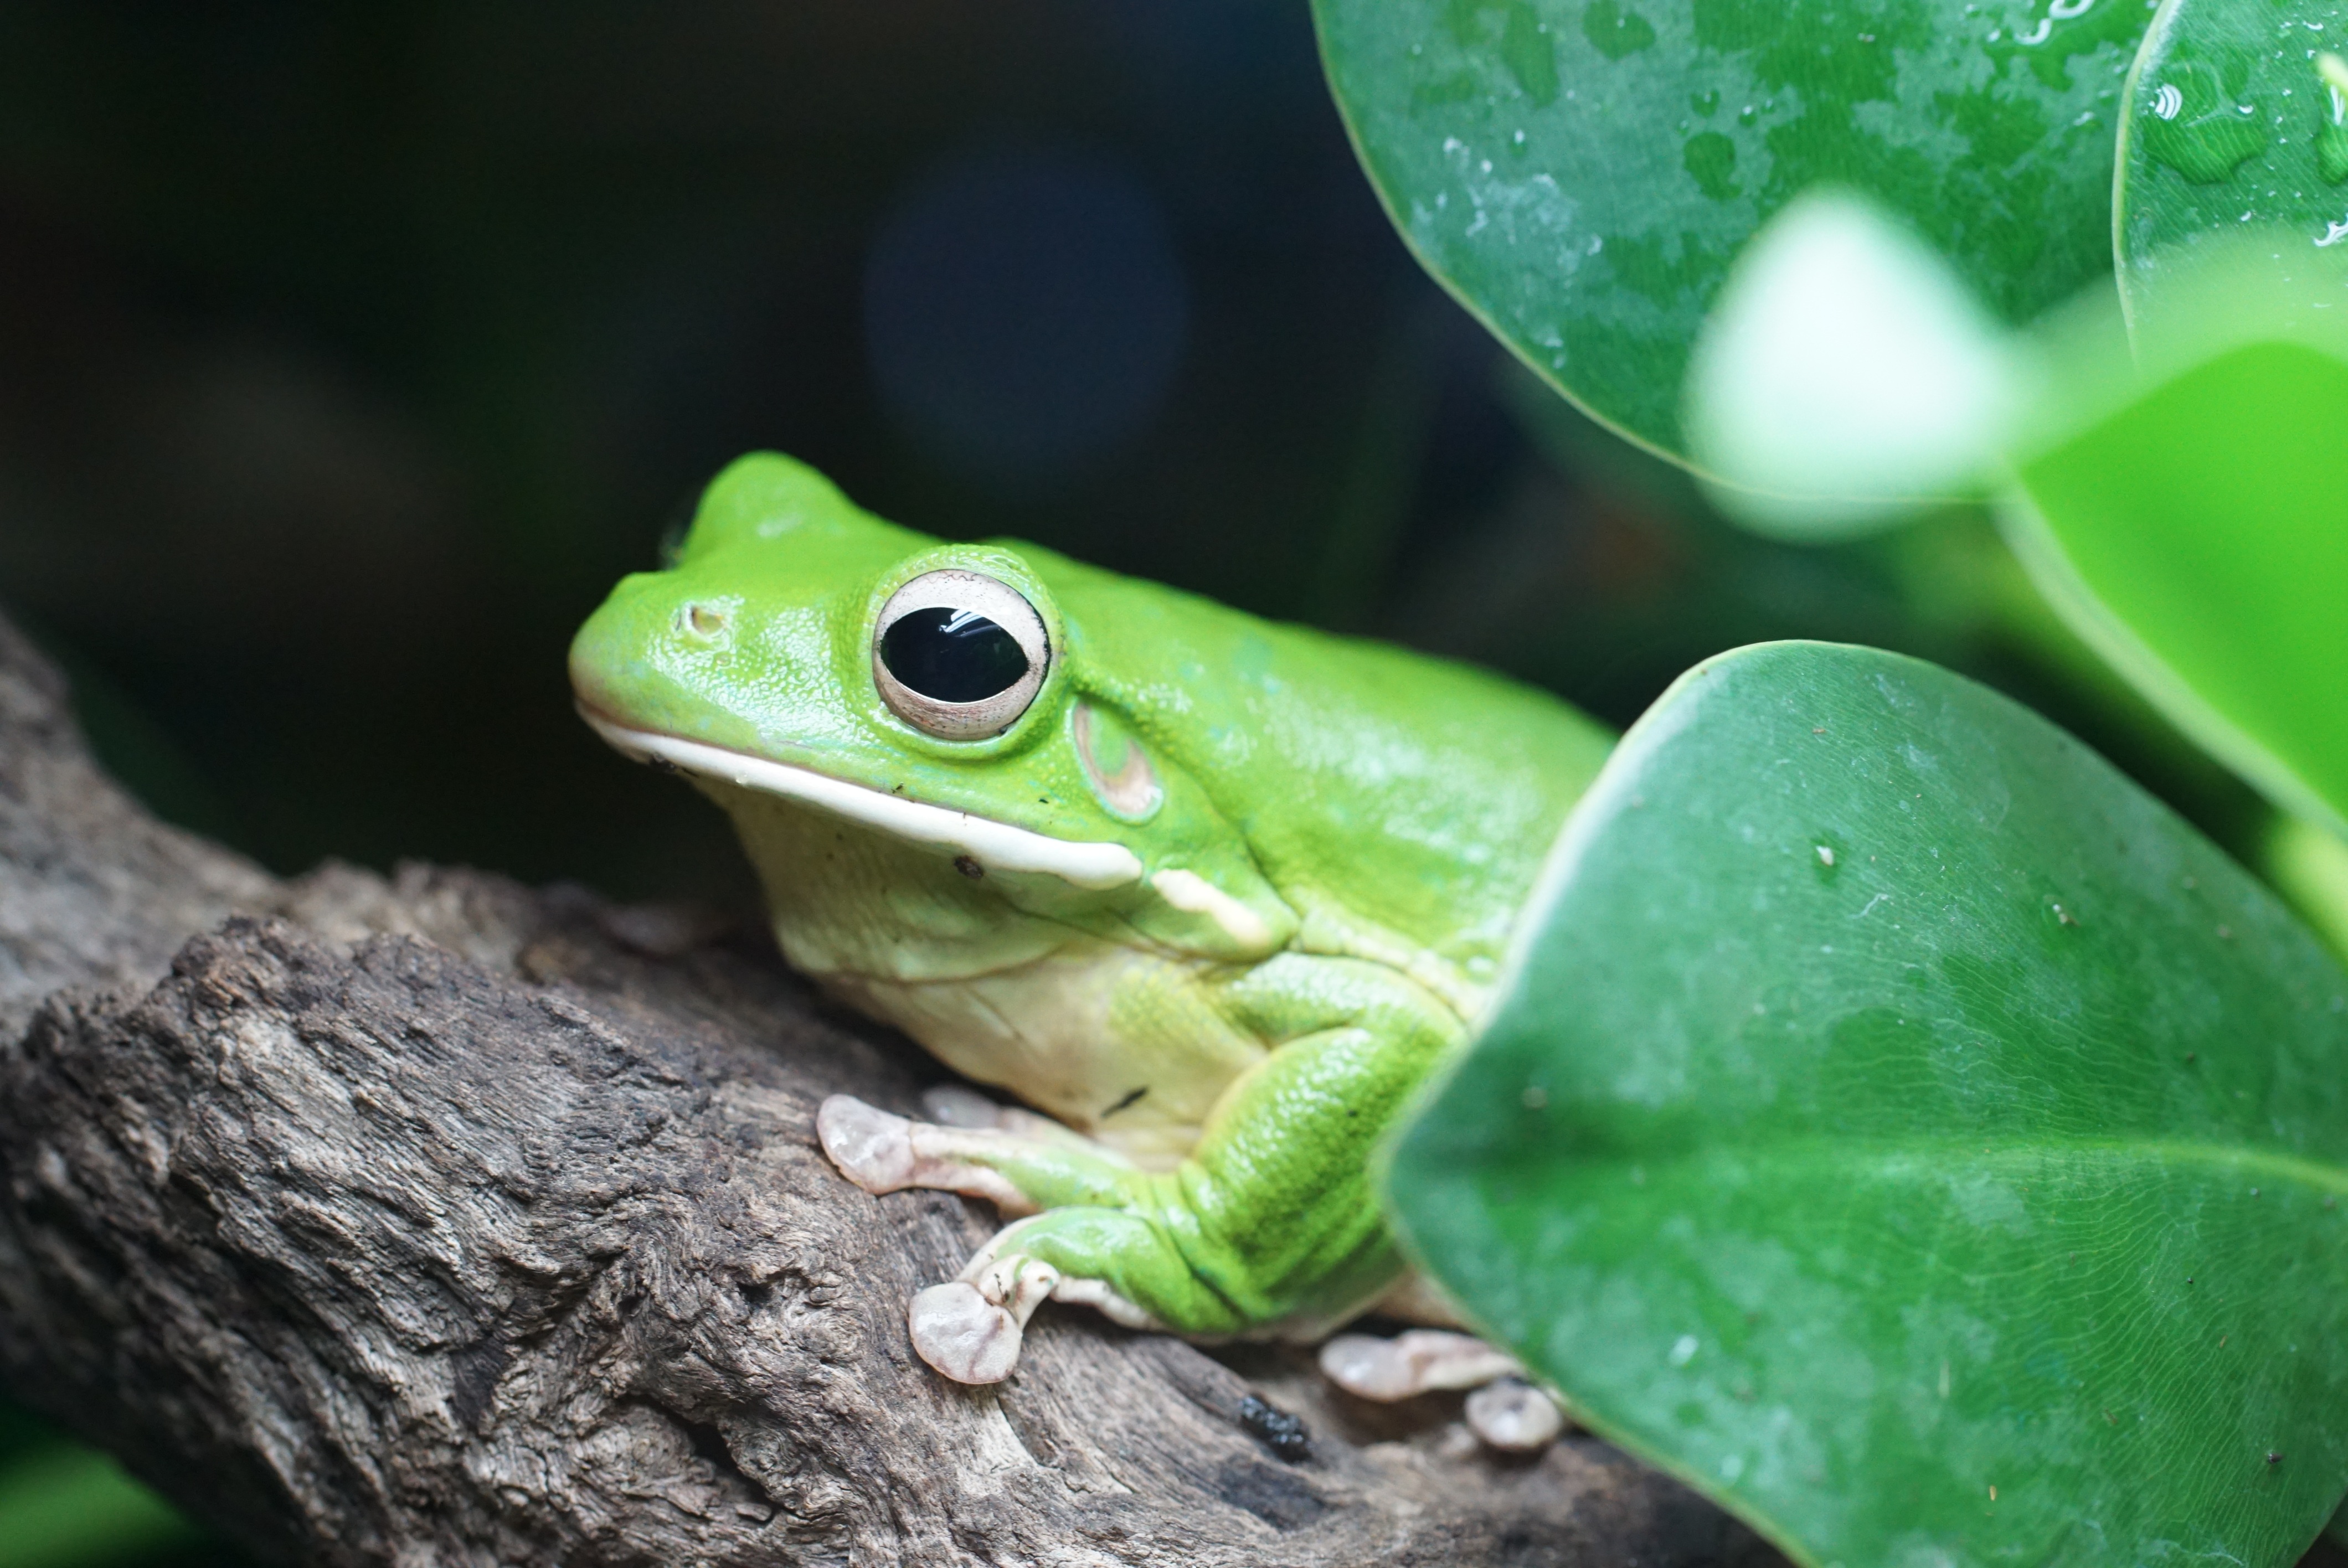
green, frog, amphibian, fauna, tree frog, vertebrate, amphibians, bullfrog, ranidae, giant tree frog